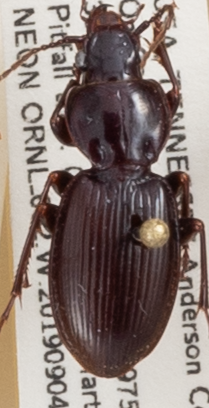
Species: Cyclotrachelus fucatus
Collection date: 2019-09-04
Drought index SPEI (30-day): -0.026
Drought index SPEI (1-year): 2.09
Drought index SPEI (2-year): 2.09